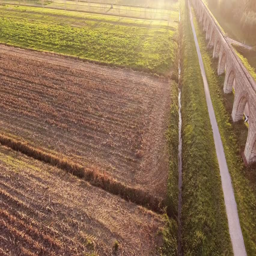
aerial shot , foggy fields , an ancient roman aqueduct and cars driving behind it , filmed with drone